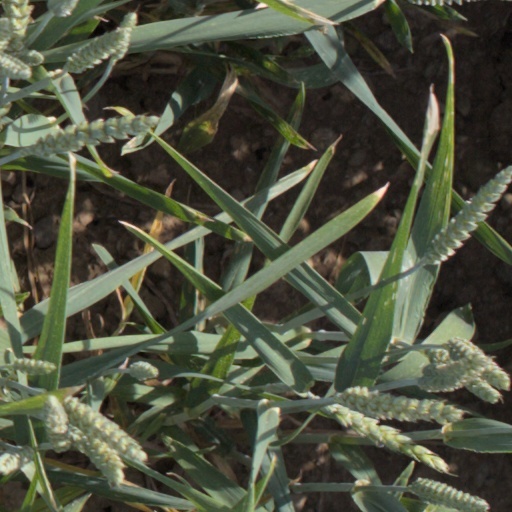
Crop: wheat